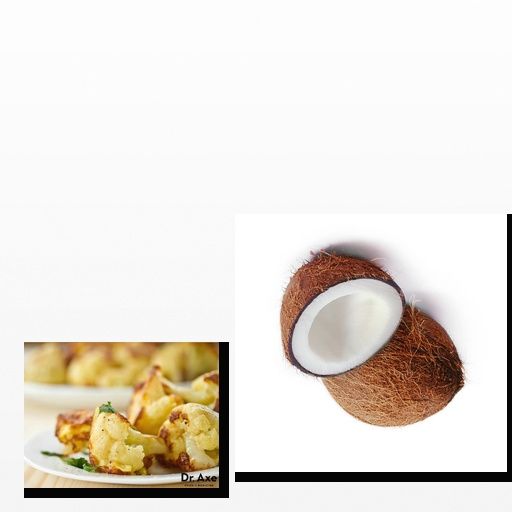
Food items: cauliflower, coconut